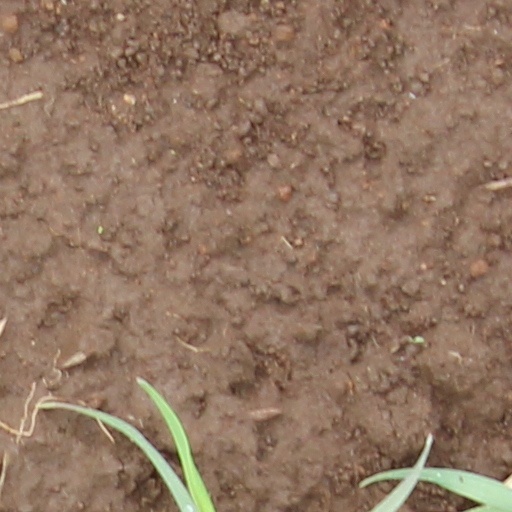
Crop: wheat